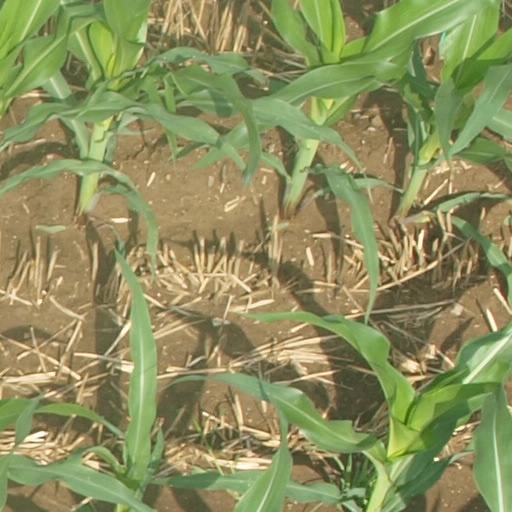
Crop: maize; corn